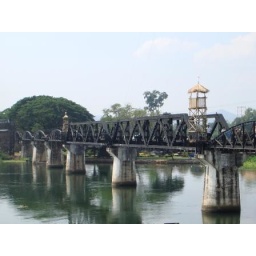
the bridge over the river kwai